Scelidosaurus

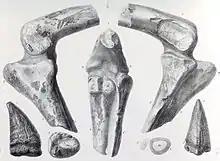
NHMUK PV 39496, the first lectotype of "Scelidosaurus", that proved to belong to a theropod, "Dornraptor", instead

The limbs were sheathed in a mosaic of small bony nodules and rows of narrow, elongated structures with ridges. The tail exhibits a distinct arrangement, with four rows of tall, hollow, ridged bony elements along its top, bottom, and sides. Near the base of the tail, the underside features closely spaced, deep bony keels. The variation in bony armor across this animal, particularly in the neck and sides, suggests that larger projections were likely covered by keratin, while smaller, hollow forms may have served other functional or adaptive roles. Some of the latest specimens found show partly different osteoderms including scutes on which the keel is more like a thorn or spike. These specimens also seem to have little horns on the rear corners of the head, placed on the squamosal bones. Fossilized skin impressions have also been found. Between the bony scutes, "Scelidosaurus" had rounded non-overlapping scales like the present Gila monster. Between the large scutes, very small (5-10 millimetres [0.2-0.4 in]) flat "granules" of bone were perhaps distributed within the skin. In the later Ankylosauria, these small scutes may have developed into larger scutes, fusing into the multi-osteodermal plate armour seen in genera such as "Ankylosaurus".